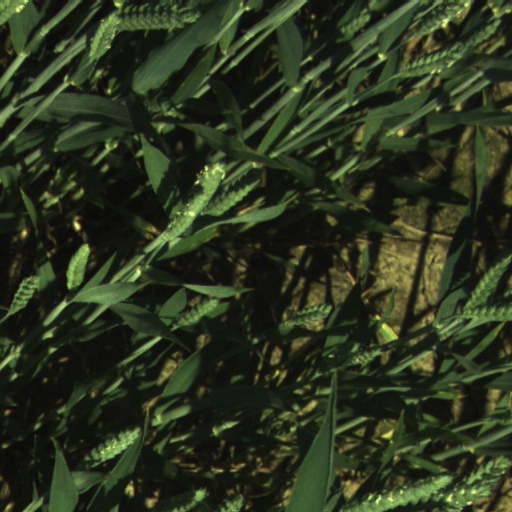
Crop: wheat